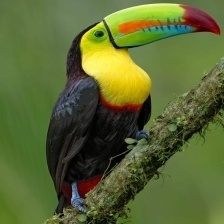
Species: TOUCHAN
Scientific name: RAMPHASTIDAE
ImageNet parent category: toucan